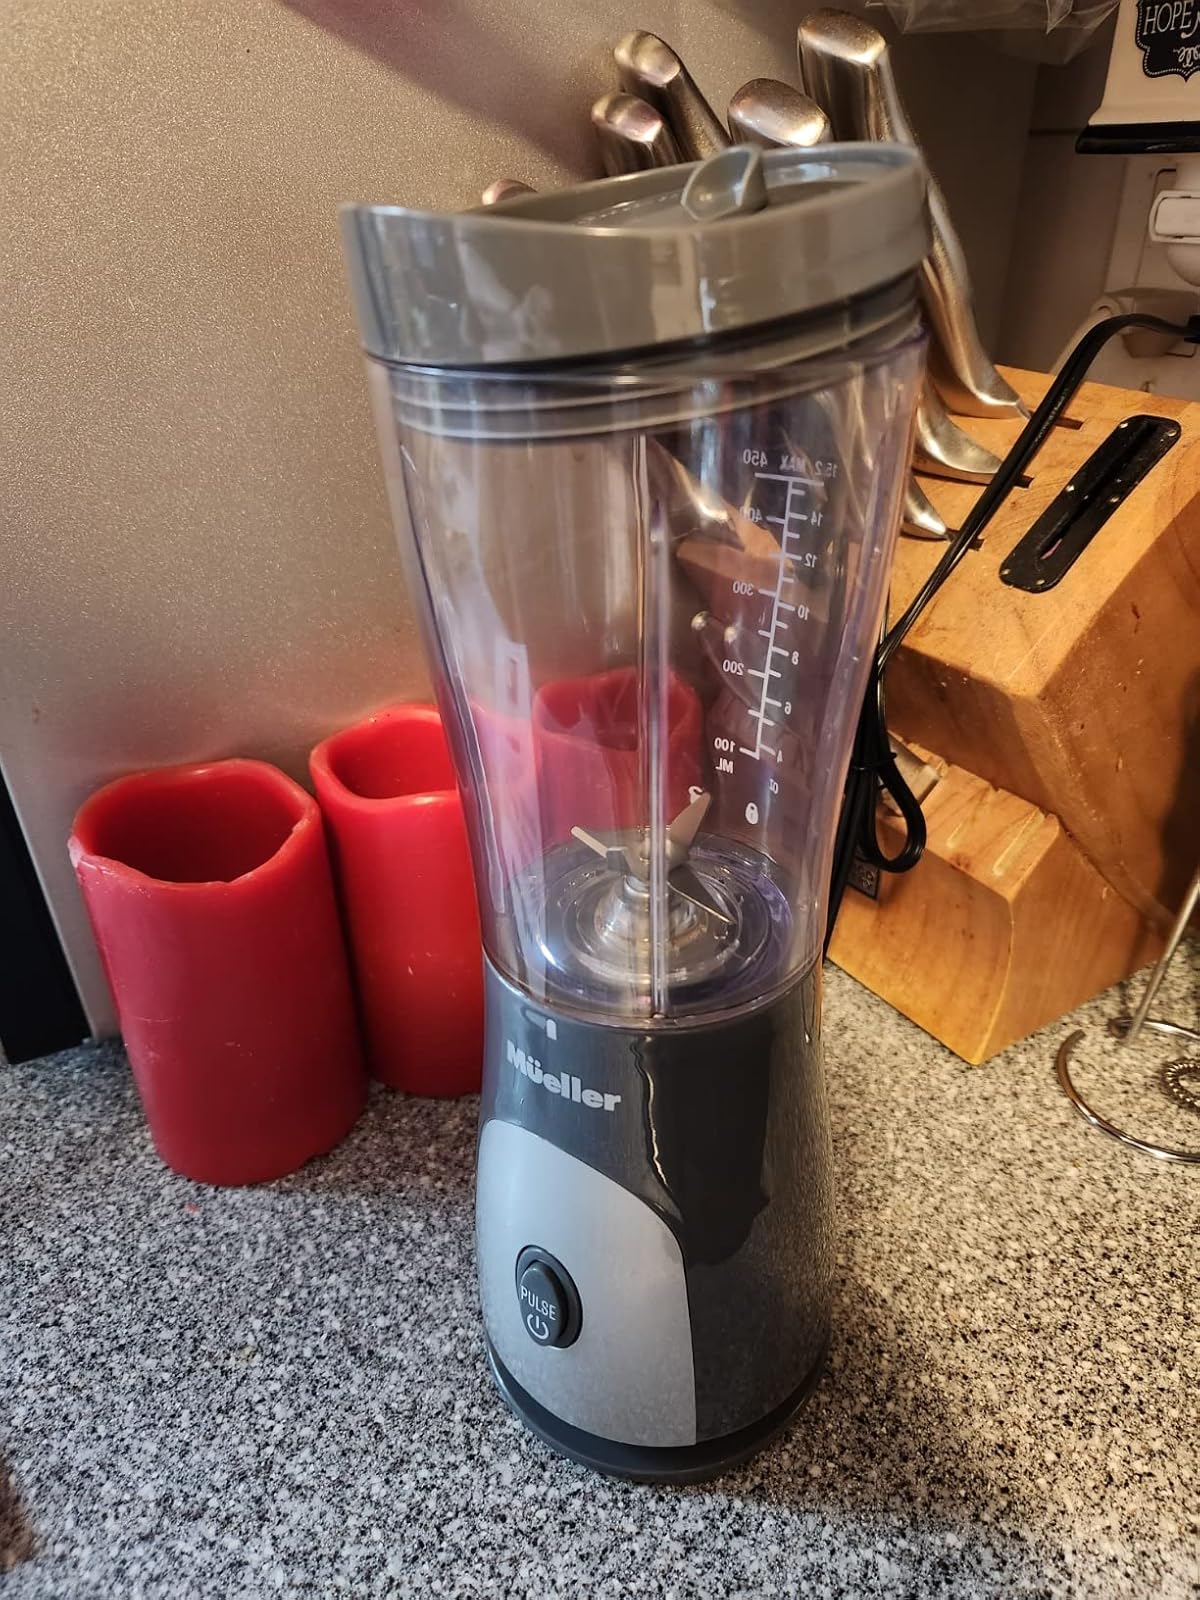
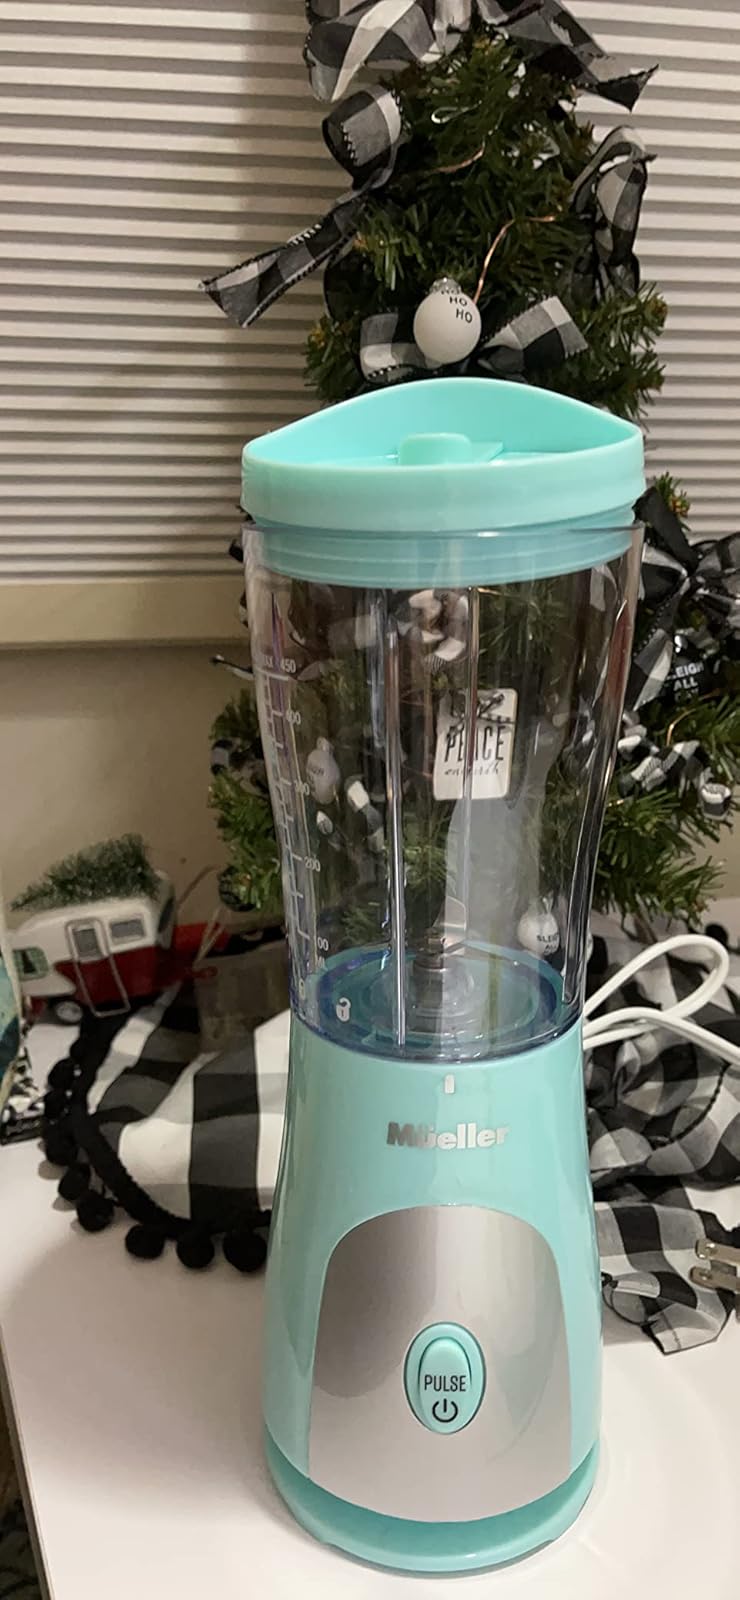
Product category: items_blender
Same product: no